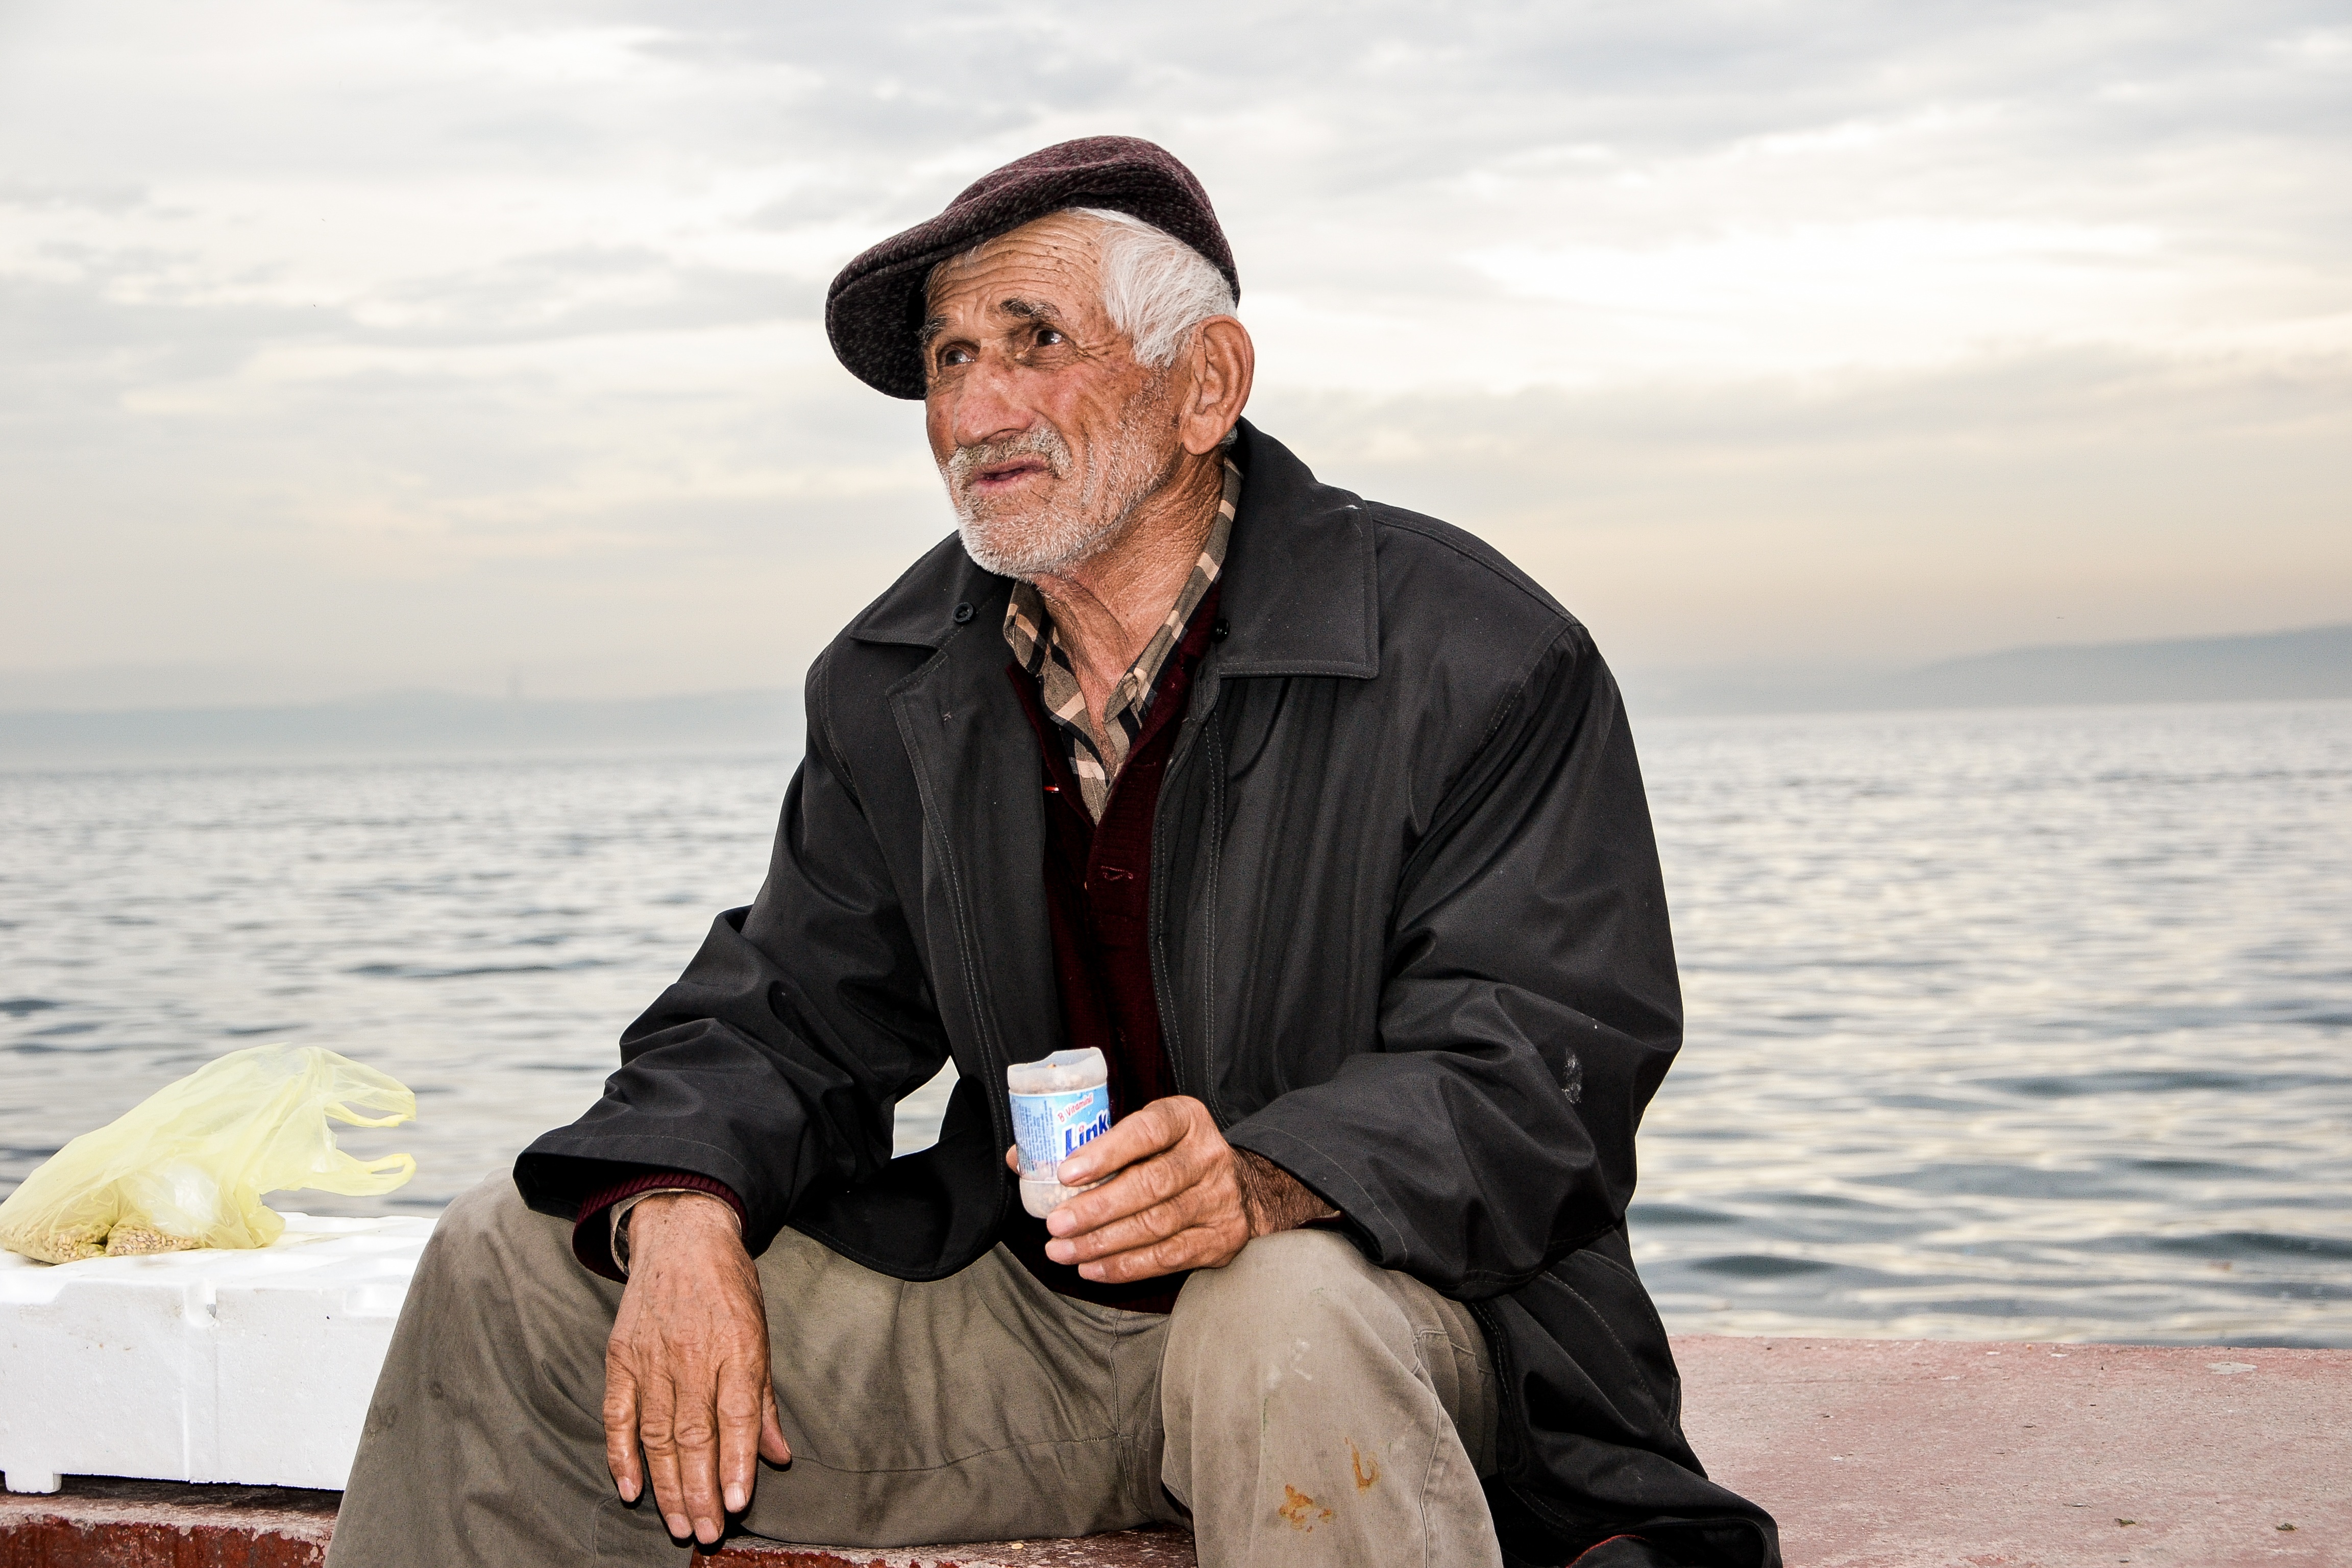
man, beach, walking, person, people, sky, street, old, coastline, male, sadness, portrait, sitting, human, abandoned, environmental, death, old man, orphan, clouds, loneliness, forlorn, turkey, marine, grandfather, photograph, terry, uncle, birdseed, thoughts, poor, hunger, human positions